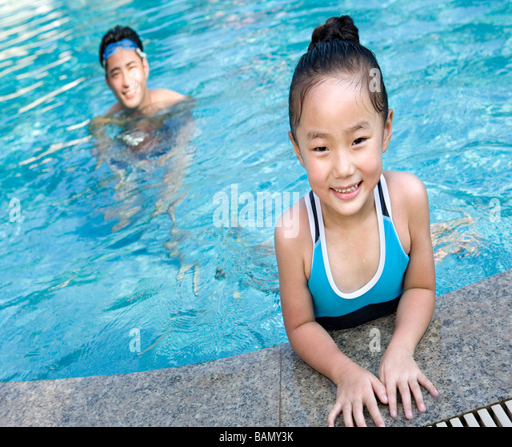
father and daughter swimming at the pool